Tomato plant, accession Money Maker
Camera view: horizontal (90 deg, fisheye); turntable rotation: 150 degrees
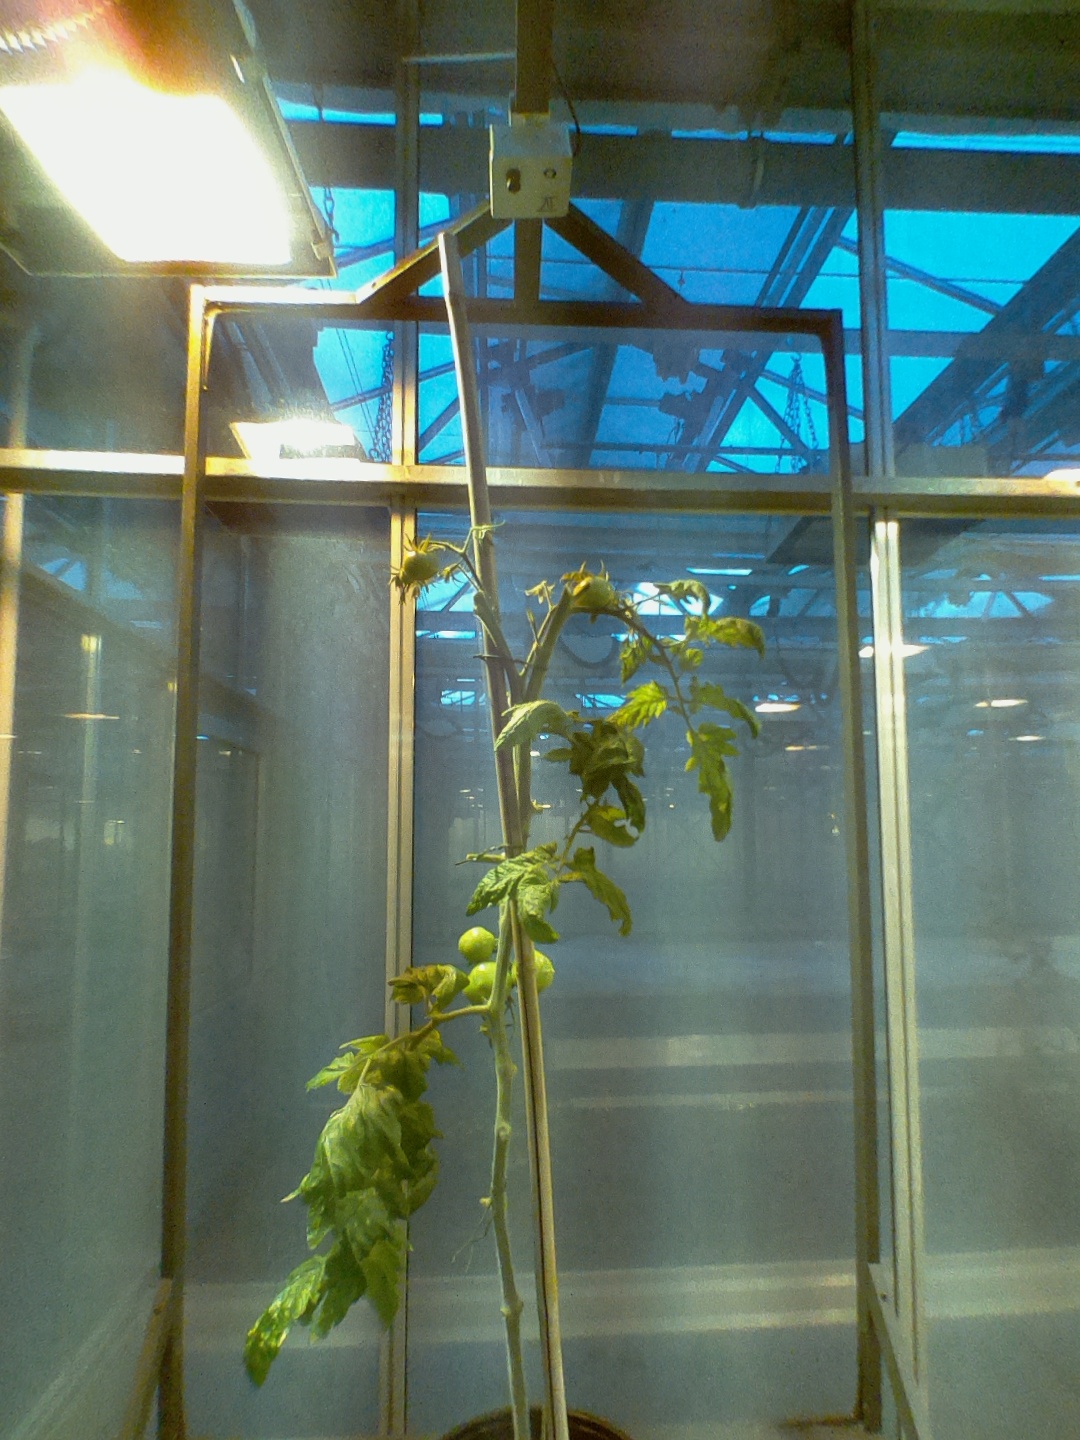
BBCH growth stage 77: 70%-80% of final fruit size